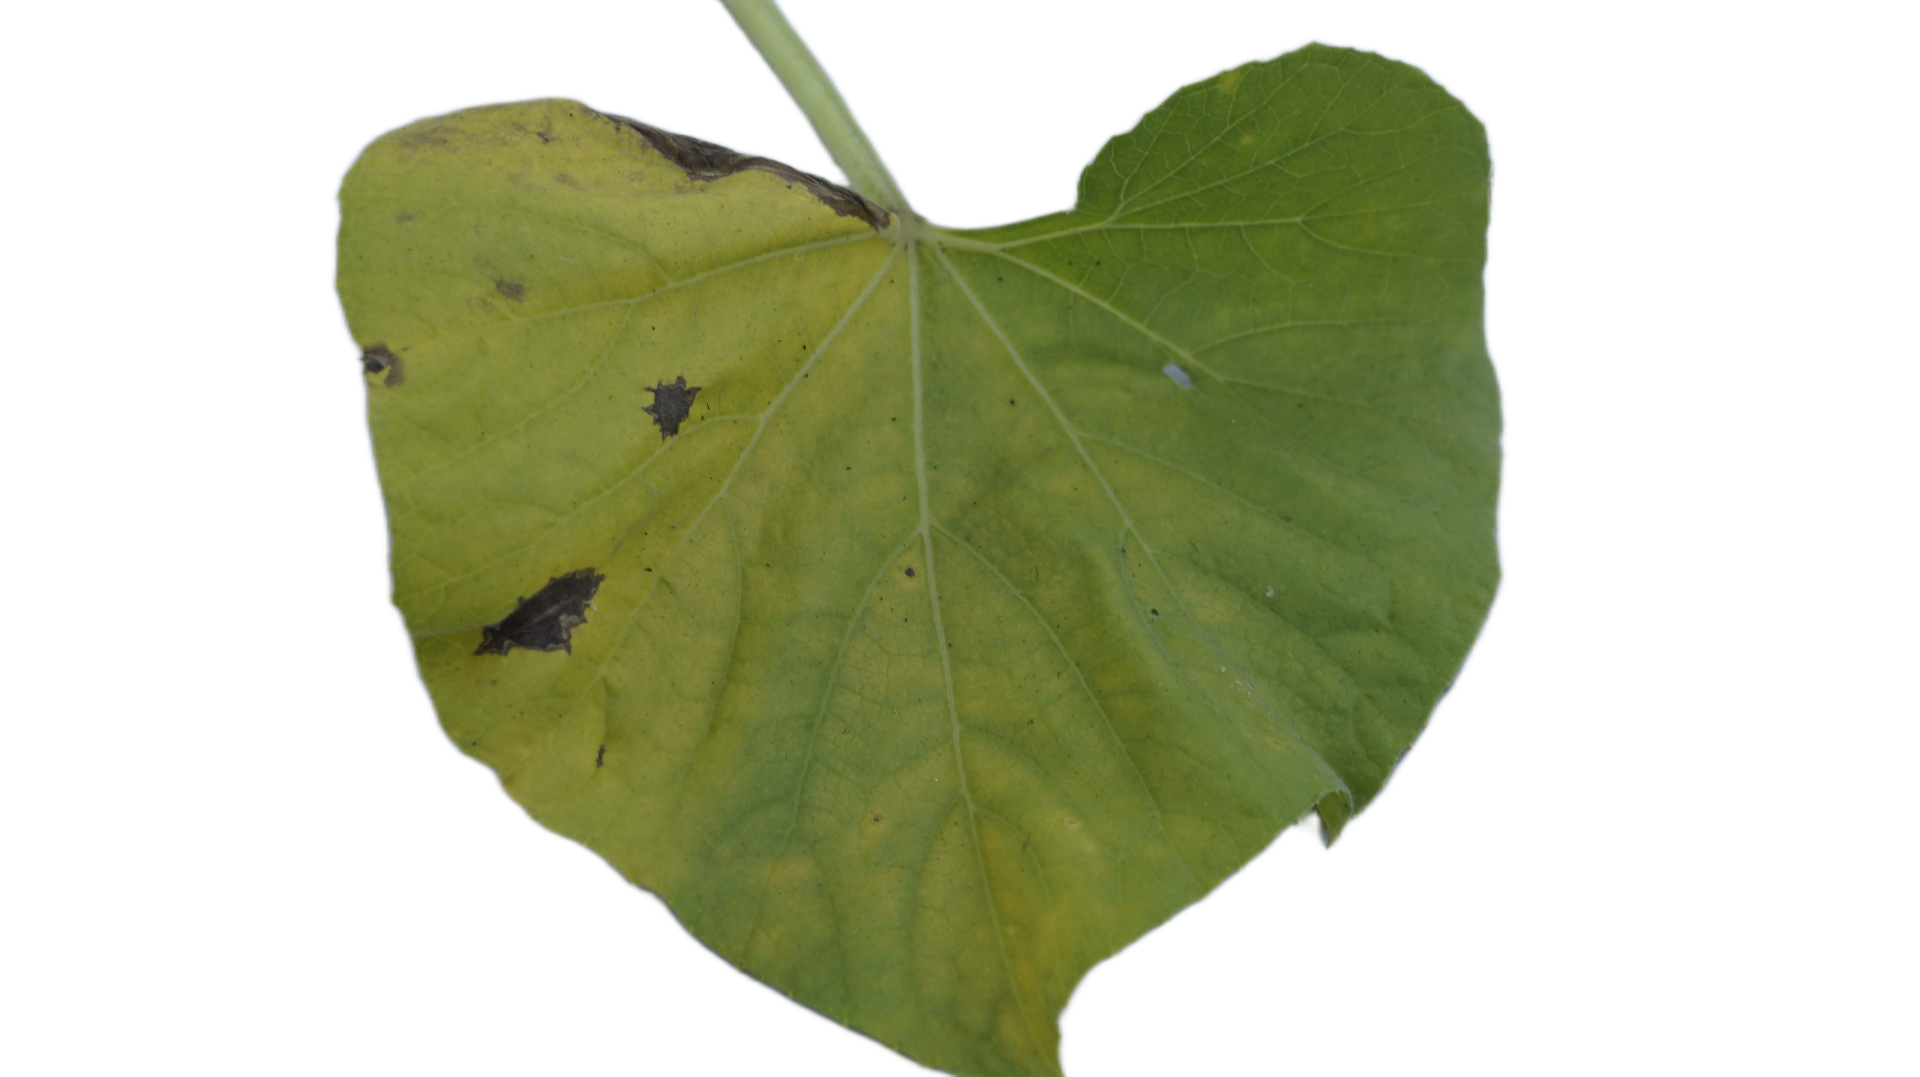
Crop: Bottle Gourd
Label: Downy_Mildew